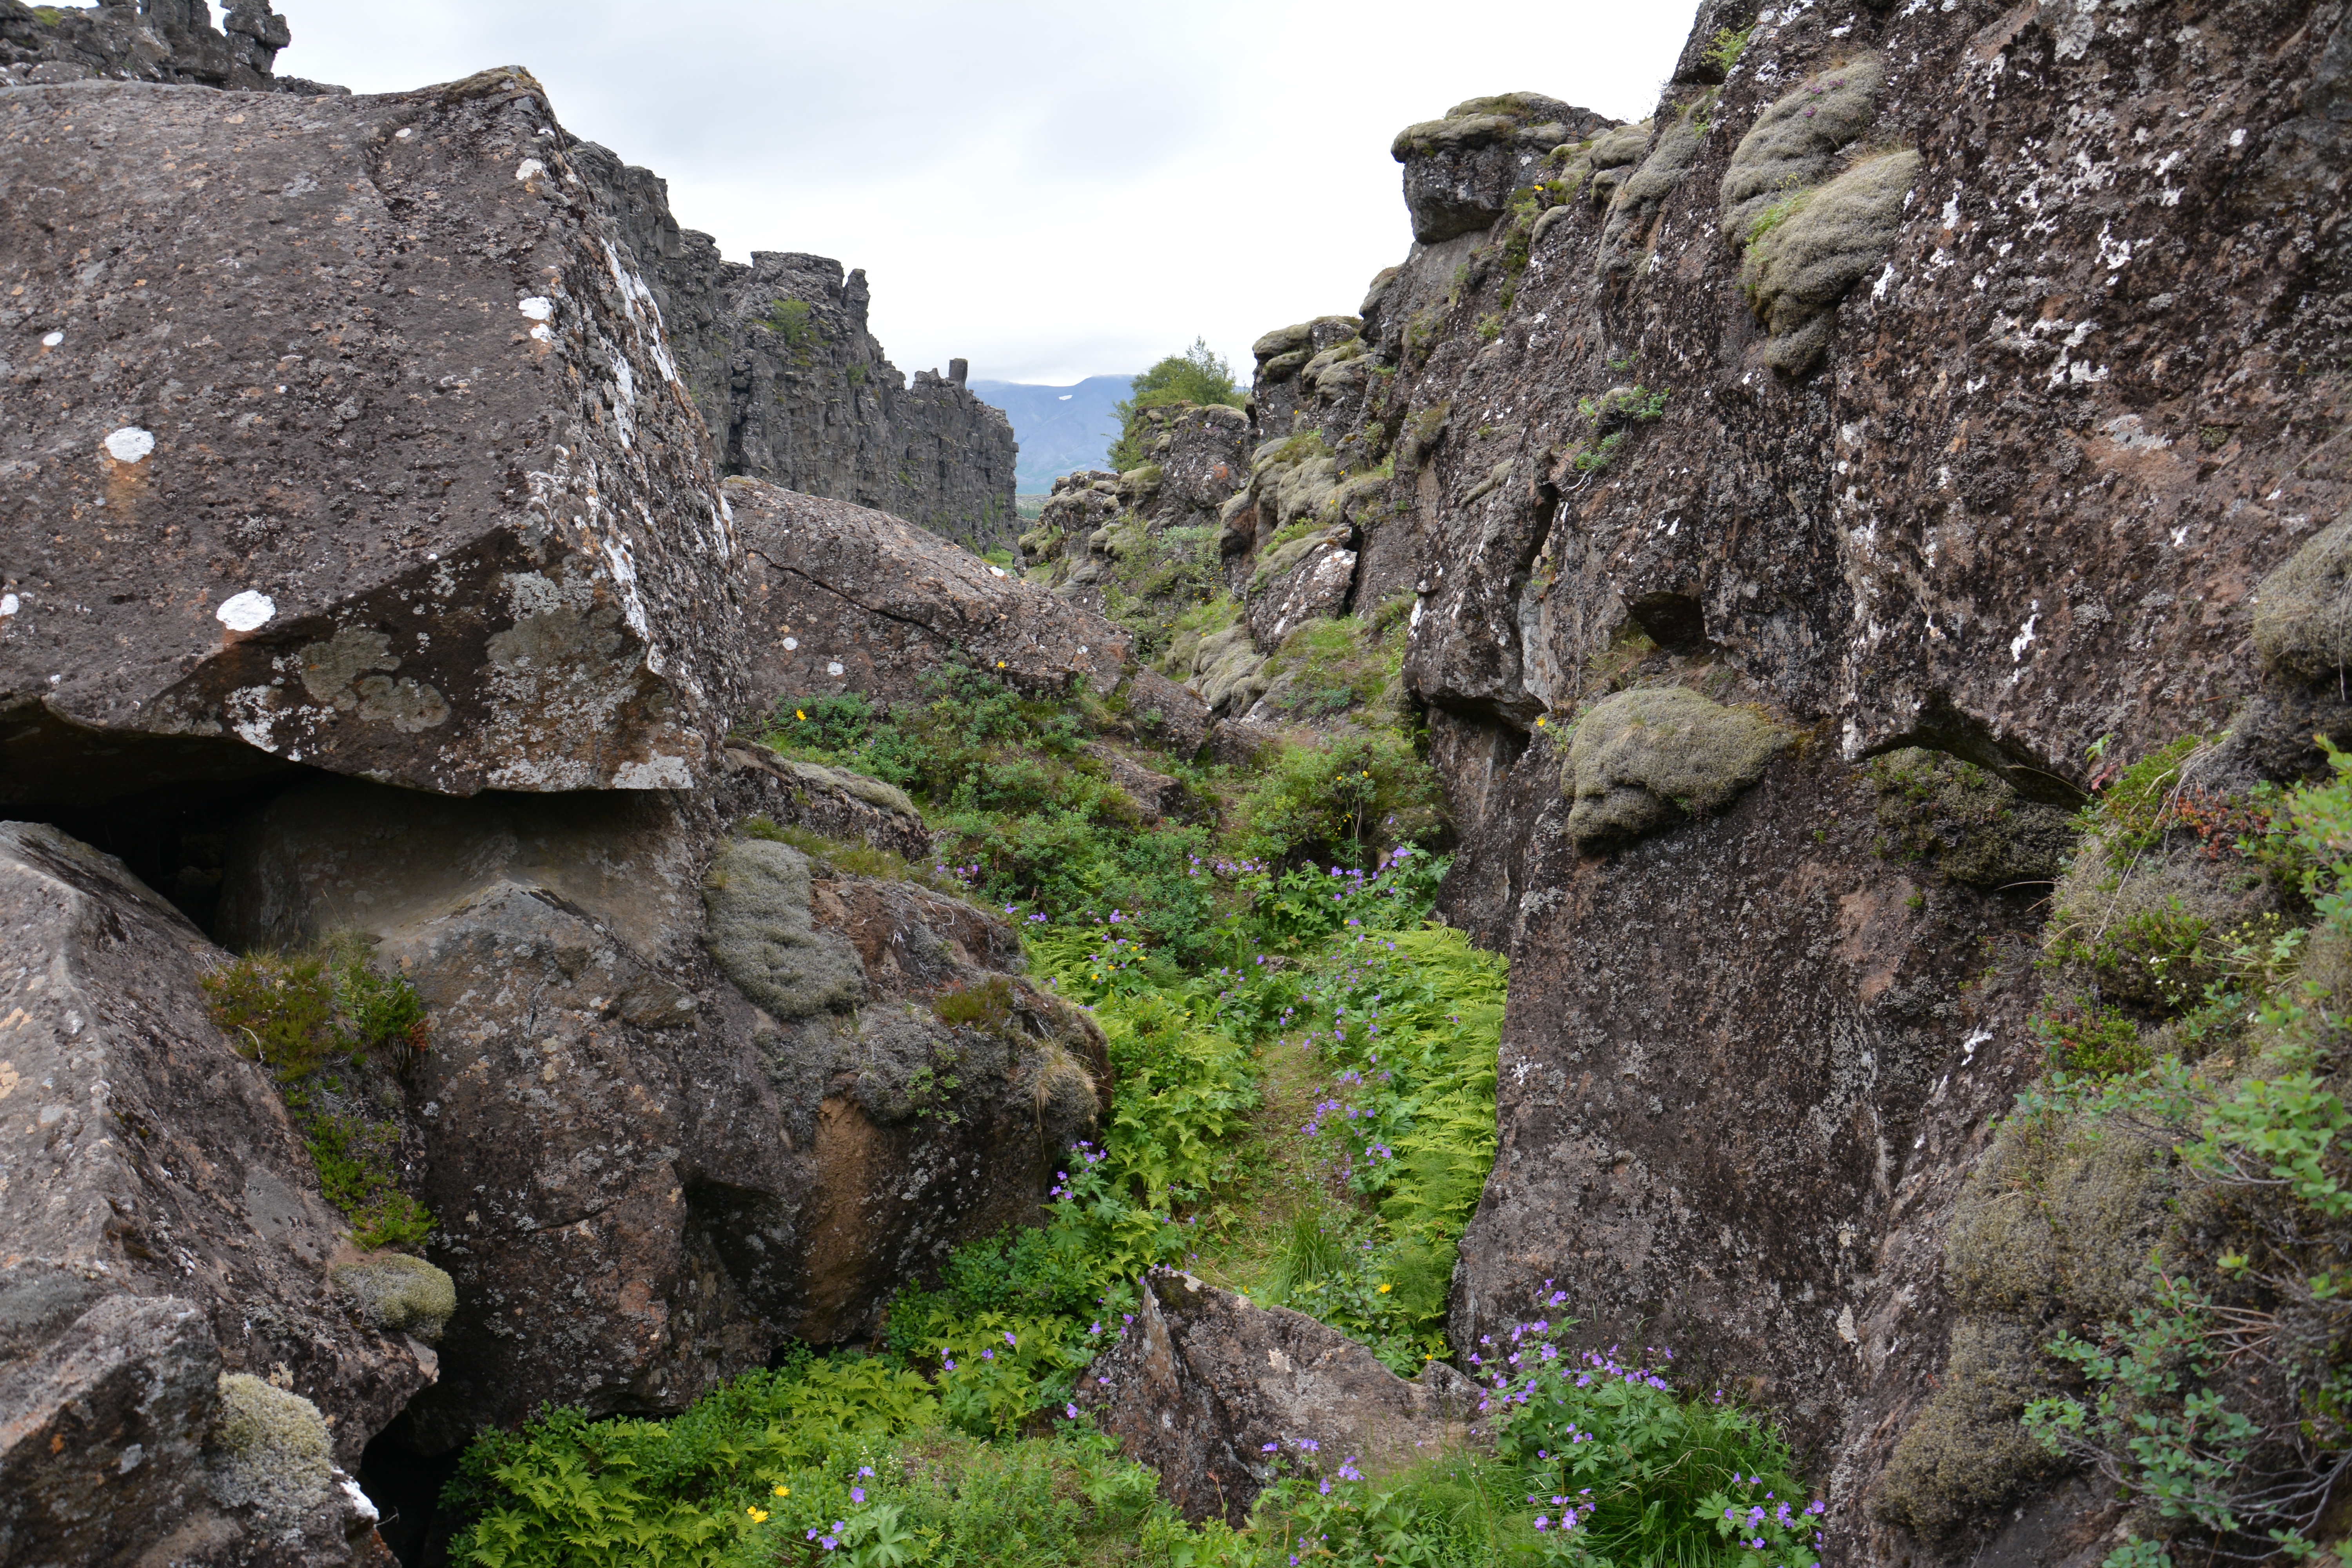
rock, mountain, trail, valley, formation, cliff, terrain, material, ridge, geology, outcrop, ruins, ravine, boulder, wadi, bedrock, geological phenomenon